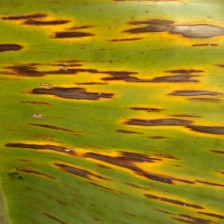
Label: sigatoka